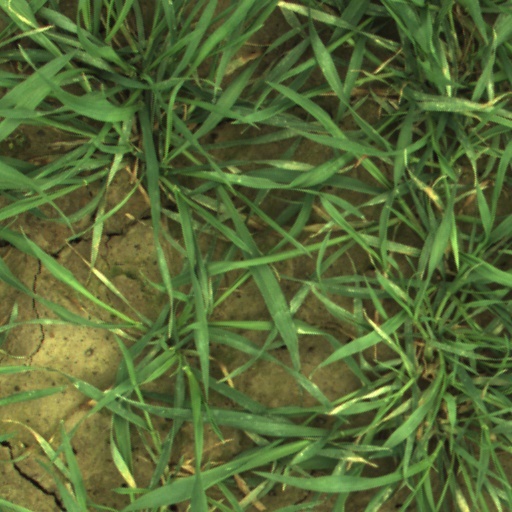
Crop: wheat